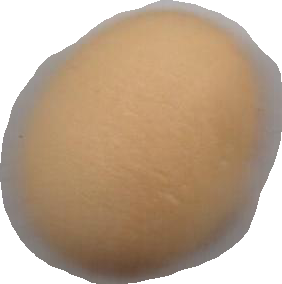
Variety: Grobogan